History of Christianity in Romania

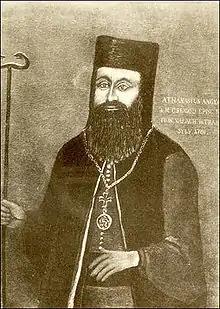
Atanasie Anghel, the first bishop of Greek-Catholic Romanians in Transylvania (1701–1713)

The 16th-century Calvinist princes of Transylvania insisted on the Orthodox clergy's unconditional subordination to the Calvinist superintendents. For instance, when an Orthodox synod adopted measures for regulation of church life Gabriel Bethlen (1613–1630) removed the local metropolitan. By forcing the use of Romanian instead of Old Church Slavonic in the liturgy, the authorities also contributed to the development of the Romanians' national consciousness. Local Orthodox believers remained without their own religious leader after the integration of Transylvania into the Habsburg Empire, when a synod led by the metropolitan declared the union with Rome in 1698.